Nuraghe S'Urachi

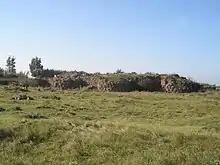
Nuraghe S'Urachi

The Nuraghe S'Urachi or S'Uraki is an archaeological site of the Bronze Age period located in the municipality of San Vero Milis, in the province of Oristano, Sardinia, Italy.